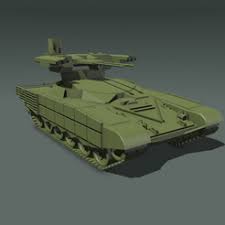
Label: BM-30